2014 Euromaidan regional state administration occupations

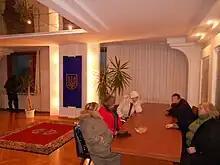
Activists in the Chernihiv Oblast RSA

At 12:20 a.m. on the 27th, a blockade in Cherkasy was re-established, only for police forces to later break it, arresting twelve citizens; foreign journalists reporting on the scene were beaten by Berkut troops. Another attempt was made on Dnipropetrovsk early 27 January, but was repelled. Police announced on the 27th plans to re-take Chernihiv's regional administration, but instead, protesters were able to come and go within the administration without any fight or resistance from police. Uzhhorod remained in a standoff, but not blocked due to the police presence. Eleven citizens were arrested in connection with the three-day blockade of Sumy's RSA following a late night dispersal where 300 internal troops beat protesters. The tactics used by police were denounced by the mayor of the city.